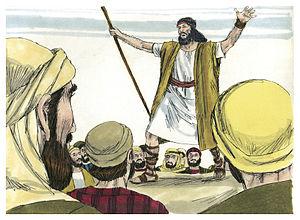
Illustration biblique du livre de la selon Marc chapitre 1 עברית: 1 האיור המקראי של change me! פרק हिन्दी: {{{hi}}} अध्याय change me! की पुस्तक की बाइबिल चित्रण Bahasa Indonesia: Ilustrasi Alkitab dari Injil Markus pasal 1 Italiano: Illustrazione biblica del libro della change me! Capitolo 1 日本語: change me!1章の本の聖書の実例 Jawa: Ilustrasi Alkitab saking Injil Markus pasal 1 한국어: change me! 1 장 장부의 성경 그림 Bahasa Melayu: Ilustrasi Alkitab dari Injil Markus pasal 1